Muranów

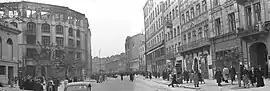
Burnt out buildings on Długa Street in 1939 after the invasion. Pasaż Simonsa is to the left.

In 1686, Simone Giuseppe Belotti, an Italian architect working for kings Michael I and John III Sobieski, erected a small palace in what was then the countryside in the north of Warsaw. Belotti decided to name the estate Murano, after his native island near Venice.